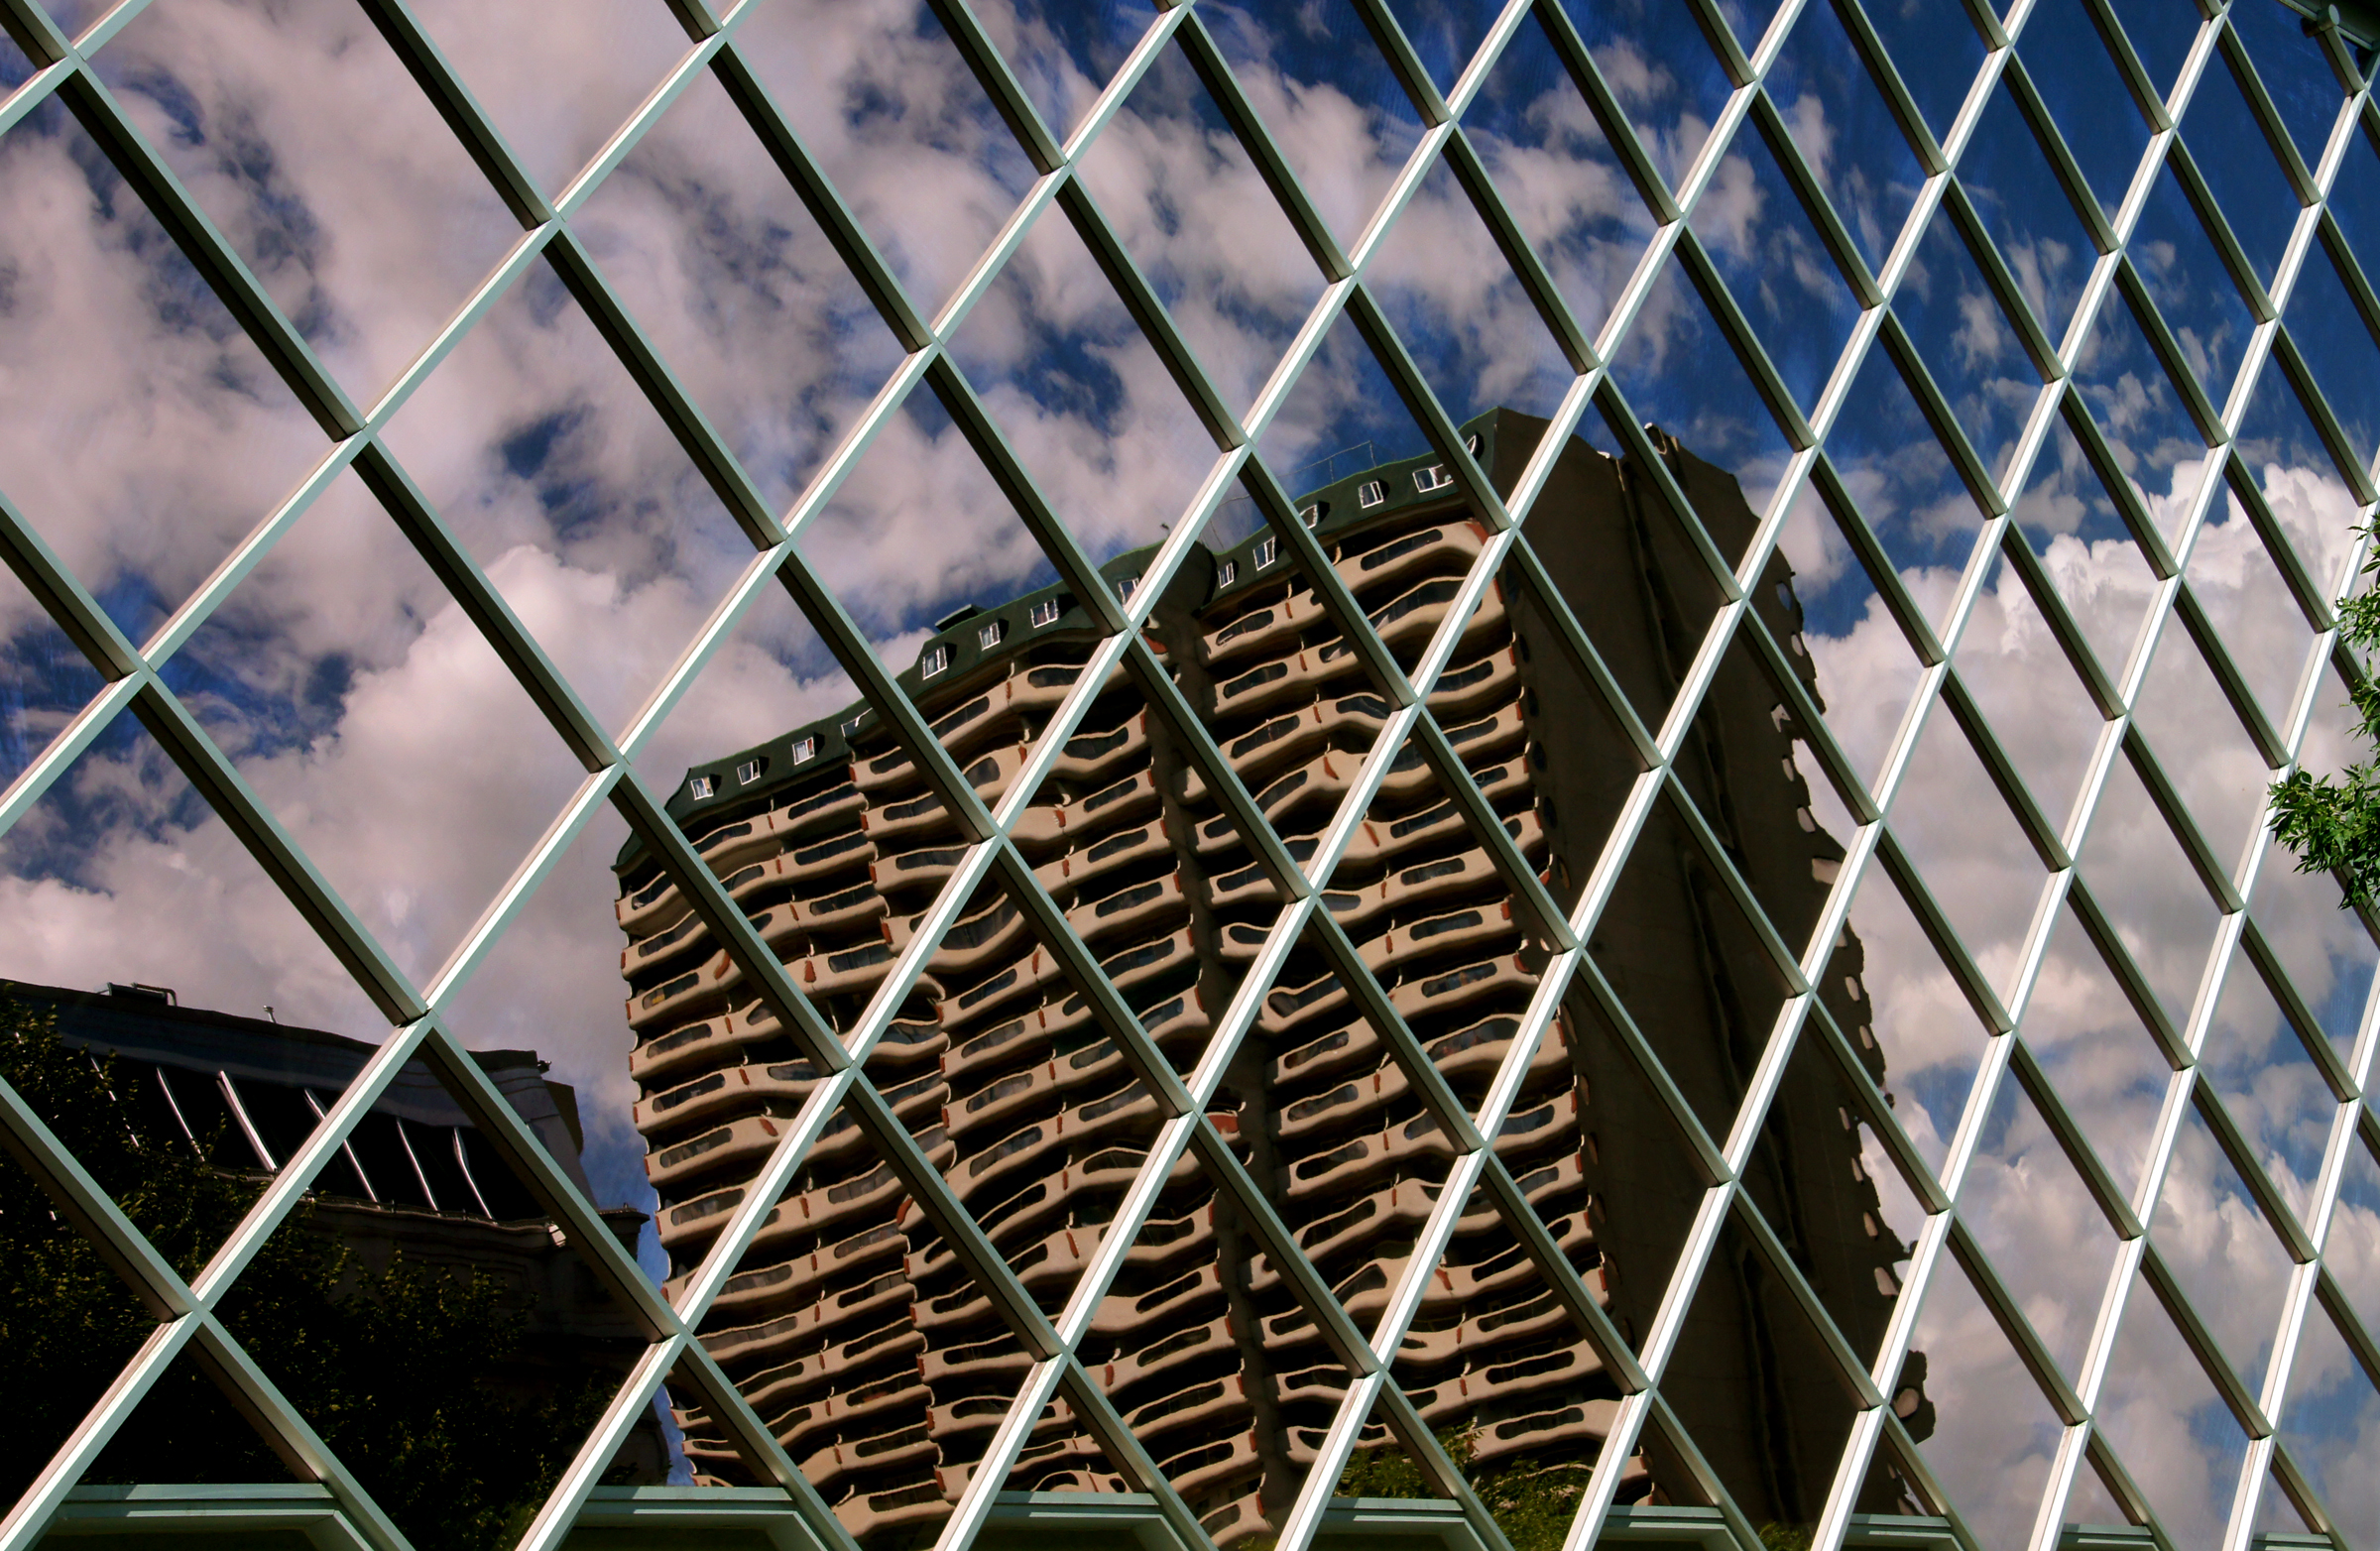
fence, architecture, structure, skyscraper, highrise, line, facade, stadium, canada, symmetry, glasswall, calgary, alberta, tallbuildings, calgarysightseeing, bankershall, shape, urban area, outdoor structure, chain link fencing